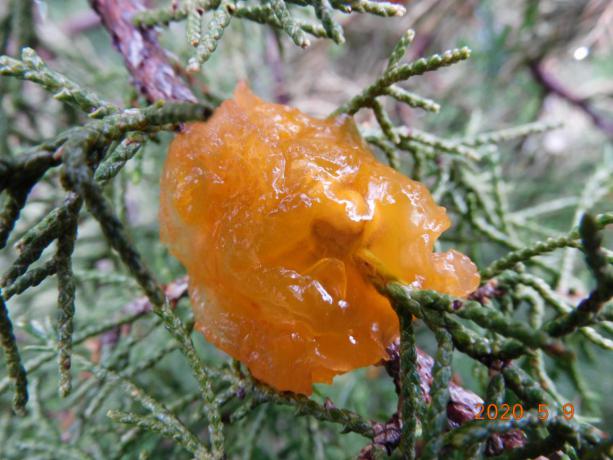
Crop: apple
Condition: rust